Varalaru

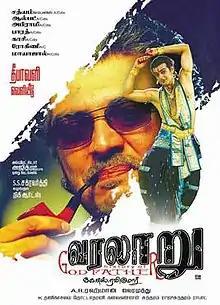
Theatrical release poster

Varalaru: History Of Godfather, or simply known as Varalaru, is a 2006 Indian Tamil-language action-drama film written and directed by K. S. Ravikumar, and produced by S. S. Chakravarthy under the banner NIC Arts. The film stars Ajith Kumar in the main triple lead role as a father and his two twin sons. Asin, Kanika, Ramesh Khanna, Suman Setty, Sujatha and M. S. Baskar play supporting roles. The film's soundtrack and background score were composed by A. R. Rahman. The film ran for 215 days and became a blockbuster at the box office. Prior to its release, the film was known by the title "Godfather", but following the Government of Tamil Nadu's motion to exempt tax on films titled in Tamil, the title was changed to "Varalaru".